Gerald Schoenfeld Theatre

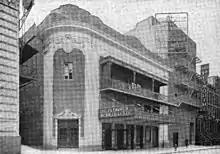
The facade as depicted in "Architecture and Building" (1918)

The rear or eastern end of the orchestra contains a promenade. It contains four paneled piers supporting the balcony level. The promenade's ceiling is surrounded by a band of modillions and acanthus leaves. There are also rhombus-shaped panels on the promenade ceiling, which contain chandeliers suspended from medallions. Two staircases with metal railings lead from the promenade to the balcony. The orchestra level is raked, sloping down toward an orchestra pit in front of the stage. The orchestra and its promenade contain walls with plasterwork panels, as well as doorways. On the south (left) and east (rear) walls, the exit doors are placed within deep reveals and are flanked by paneled pilasters, which are topped by brackets. An entablature, a fluted frieze, and a cyma recta cornice run above these doors. The entrance doors on the north (right) wall are more simple in design. On all sides, each doorway has a pediment above the cornice; it consists of a shield with console brackets on either side.